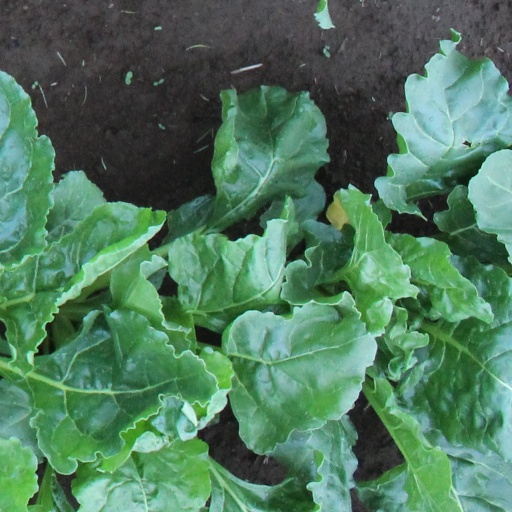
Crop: sugar beet